Martin family disappearance

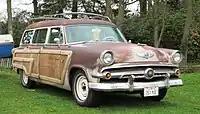
A 1954 Ford Country Squire, the same year and model of the Martins‘ car

In the late morning of Sunday, December 7, Kenneth and Barbara left their home with their daughters Barbie, Susan and Virginia in their 1954 cream and red-colored Ford Country Squire station wagon. Barbie, the eldest daughter, was a freshman at Grant High School. The family's eldest child, a son named Donald, aged 28, was a United States Navy veteran and graduate student at Columbia University in New York City at the time.